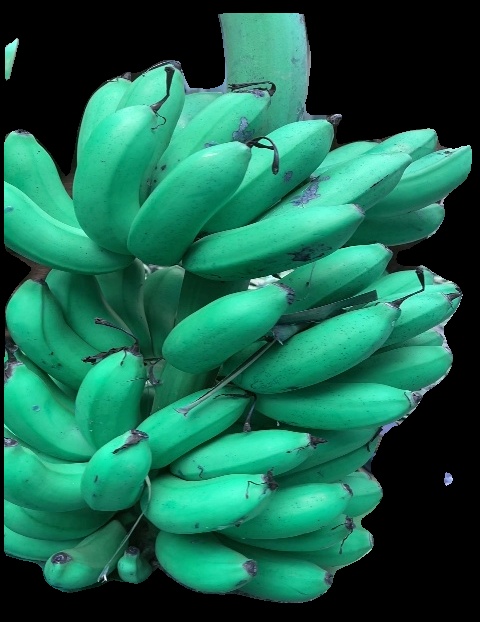
Variety: rasbale
Grade: grade1